EuroTrip

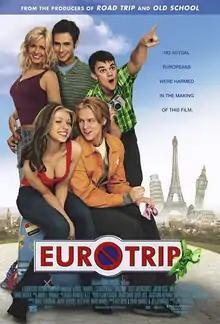
Theatrical release poster

EuroTrip is a 2004 American teen sex comedy film directed by Jeff Schaffer, from a screenplay he wrote with Alec Berg and David Mandel. It stars Scott Mechlowicz, Jacob Pitts, Michelle Trachtenberg, and Travis Wester.